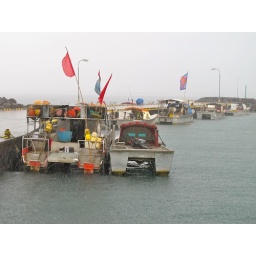
Commercial fishing boats moored alongside the fish market in Apia, Samoa, during a tropical downpour